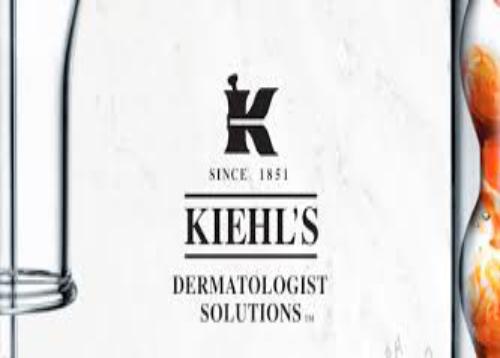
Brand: Kiehl's
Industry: Necessities